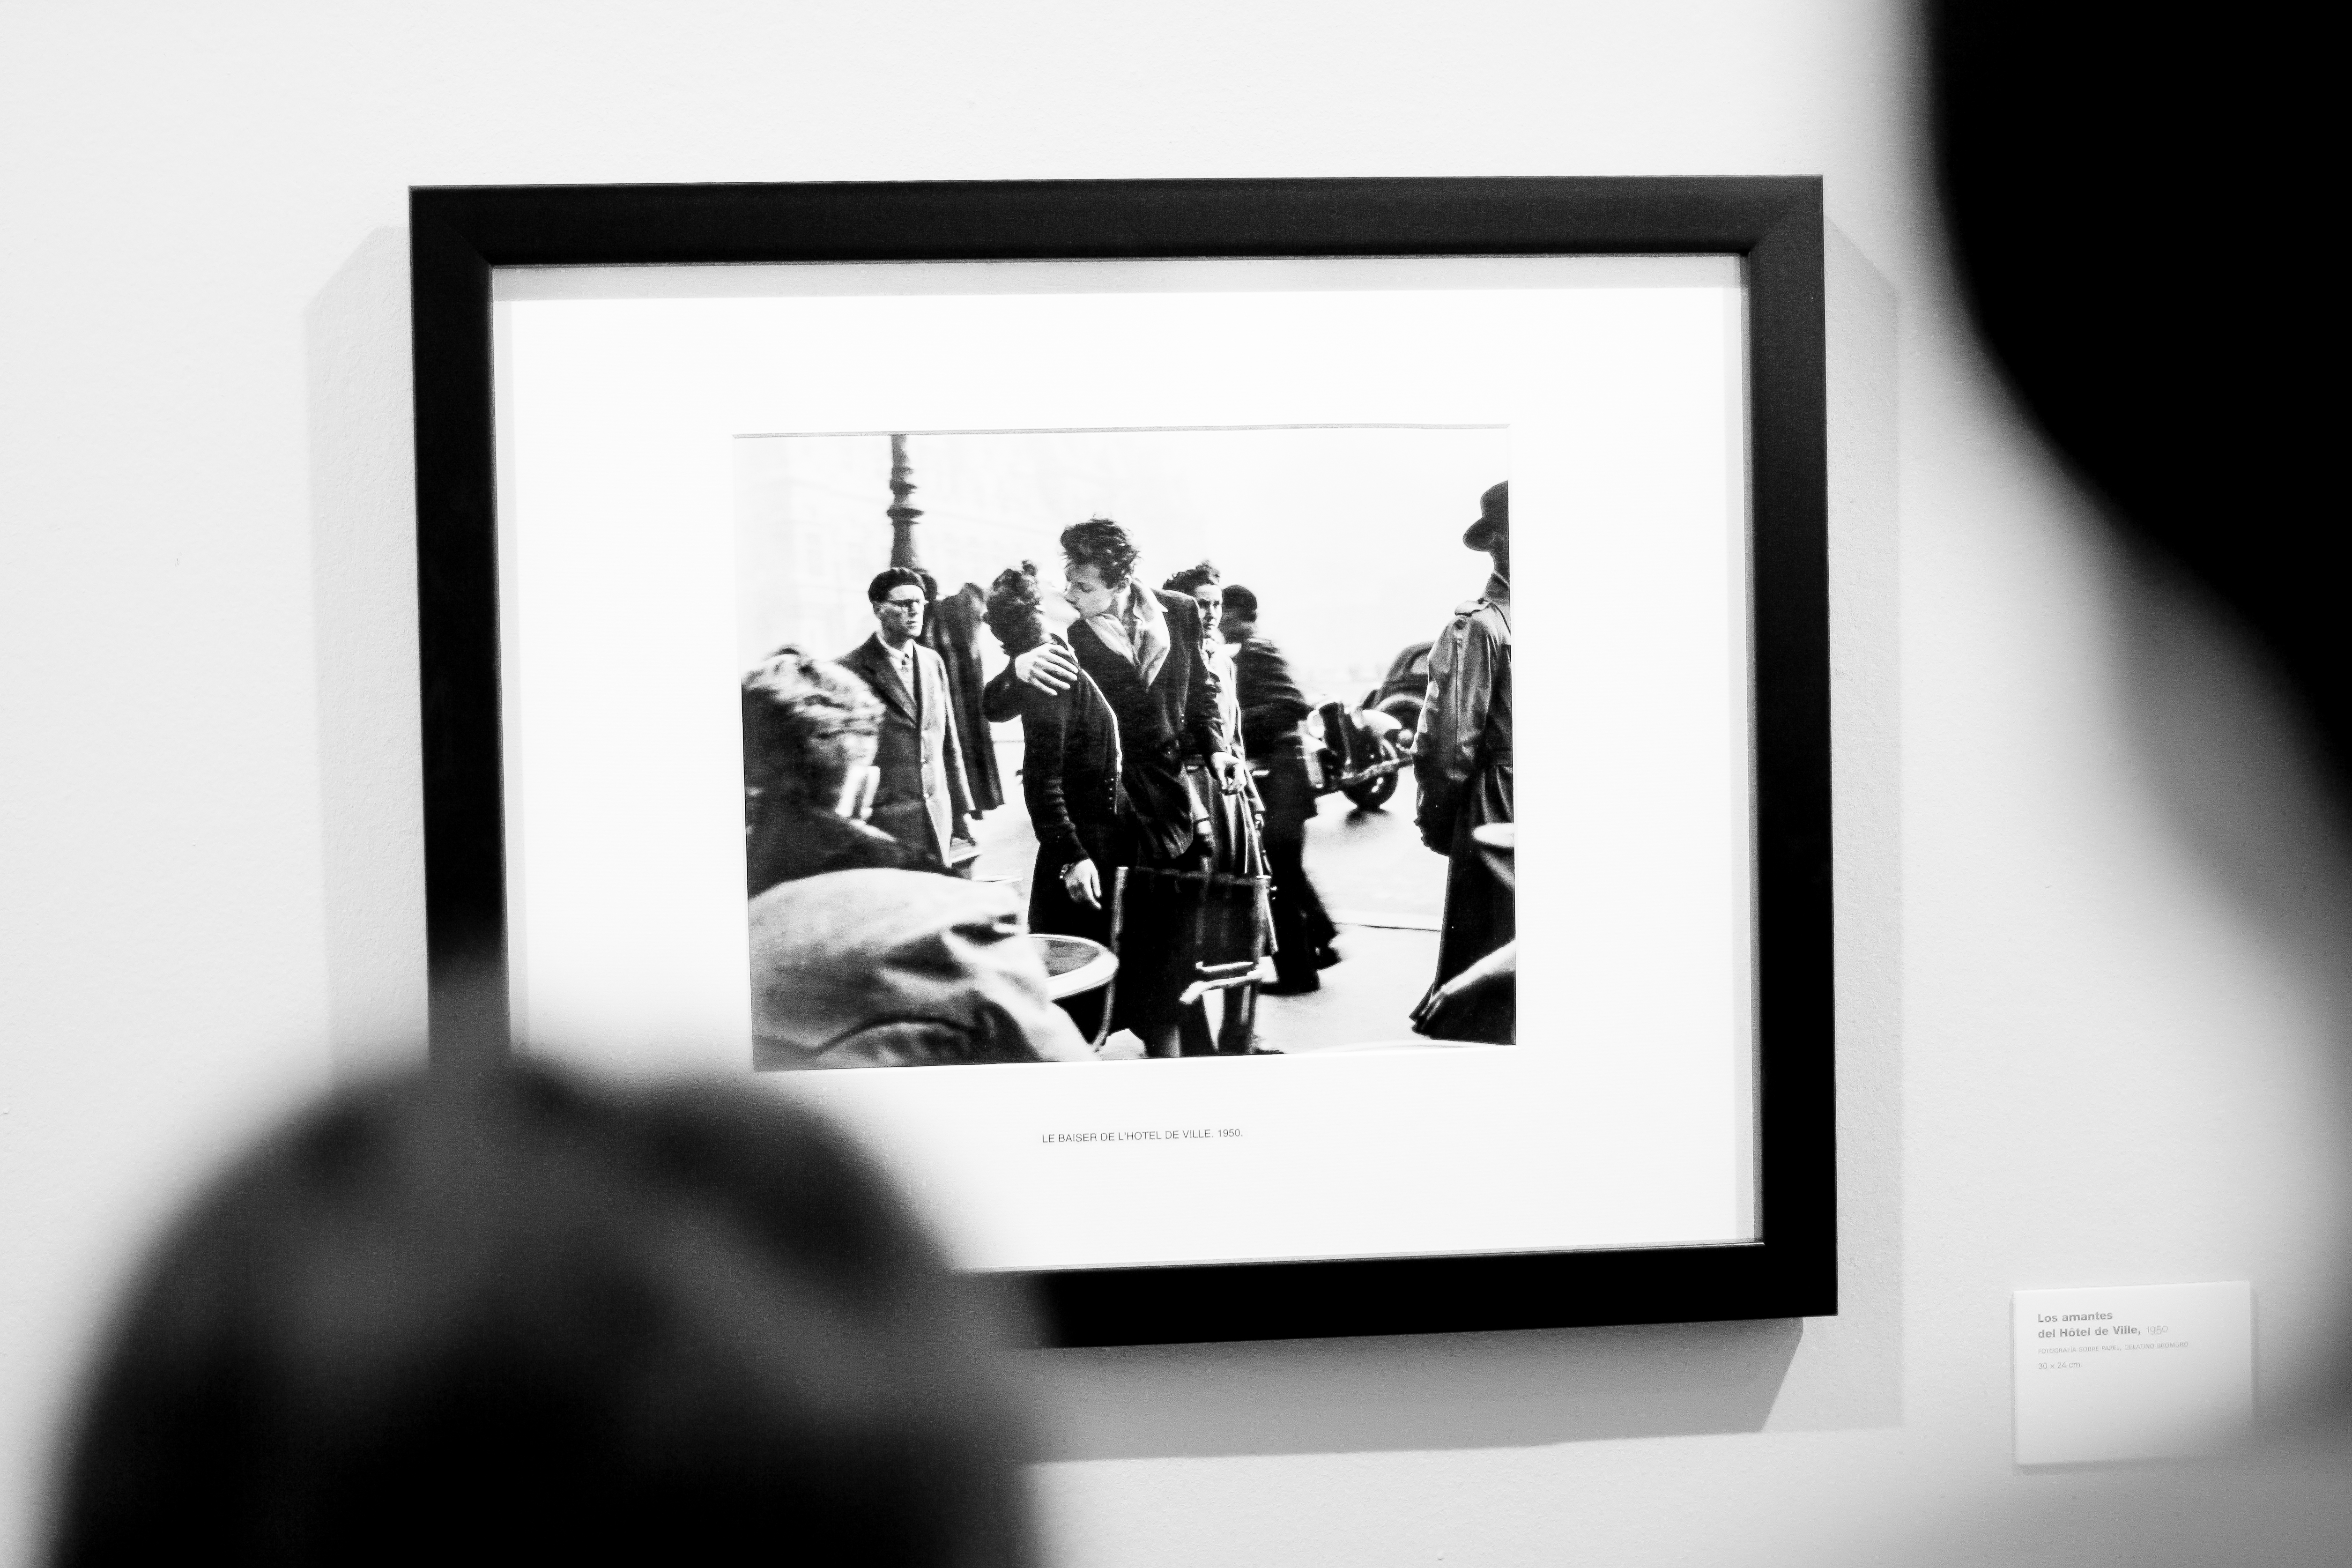
black and white, photography, photo, museum, black, monochrome, brand, art, illustration, design, picture, photograph, inspiration, poster, image, exhibition, presentation, graphic design, monochrome photography, vernissage